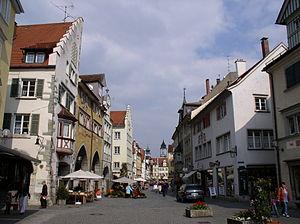
Lindau est une ville de Bavière, en Allemagne. Elle est la capitale de l'arrondissement de Lindau. La ville se trouve au bord de l’Obersee, le « haut-lac » du lac de Constance, sur sa côte orientale, à la rencontre des frontières allemande, autrichienne et suisse.